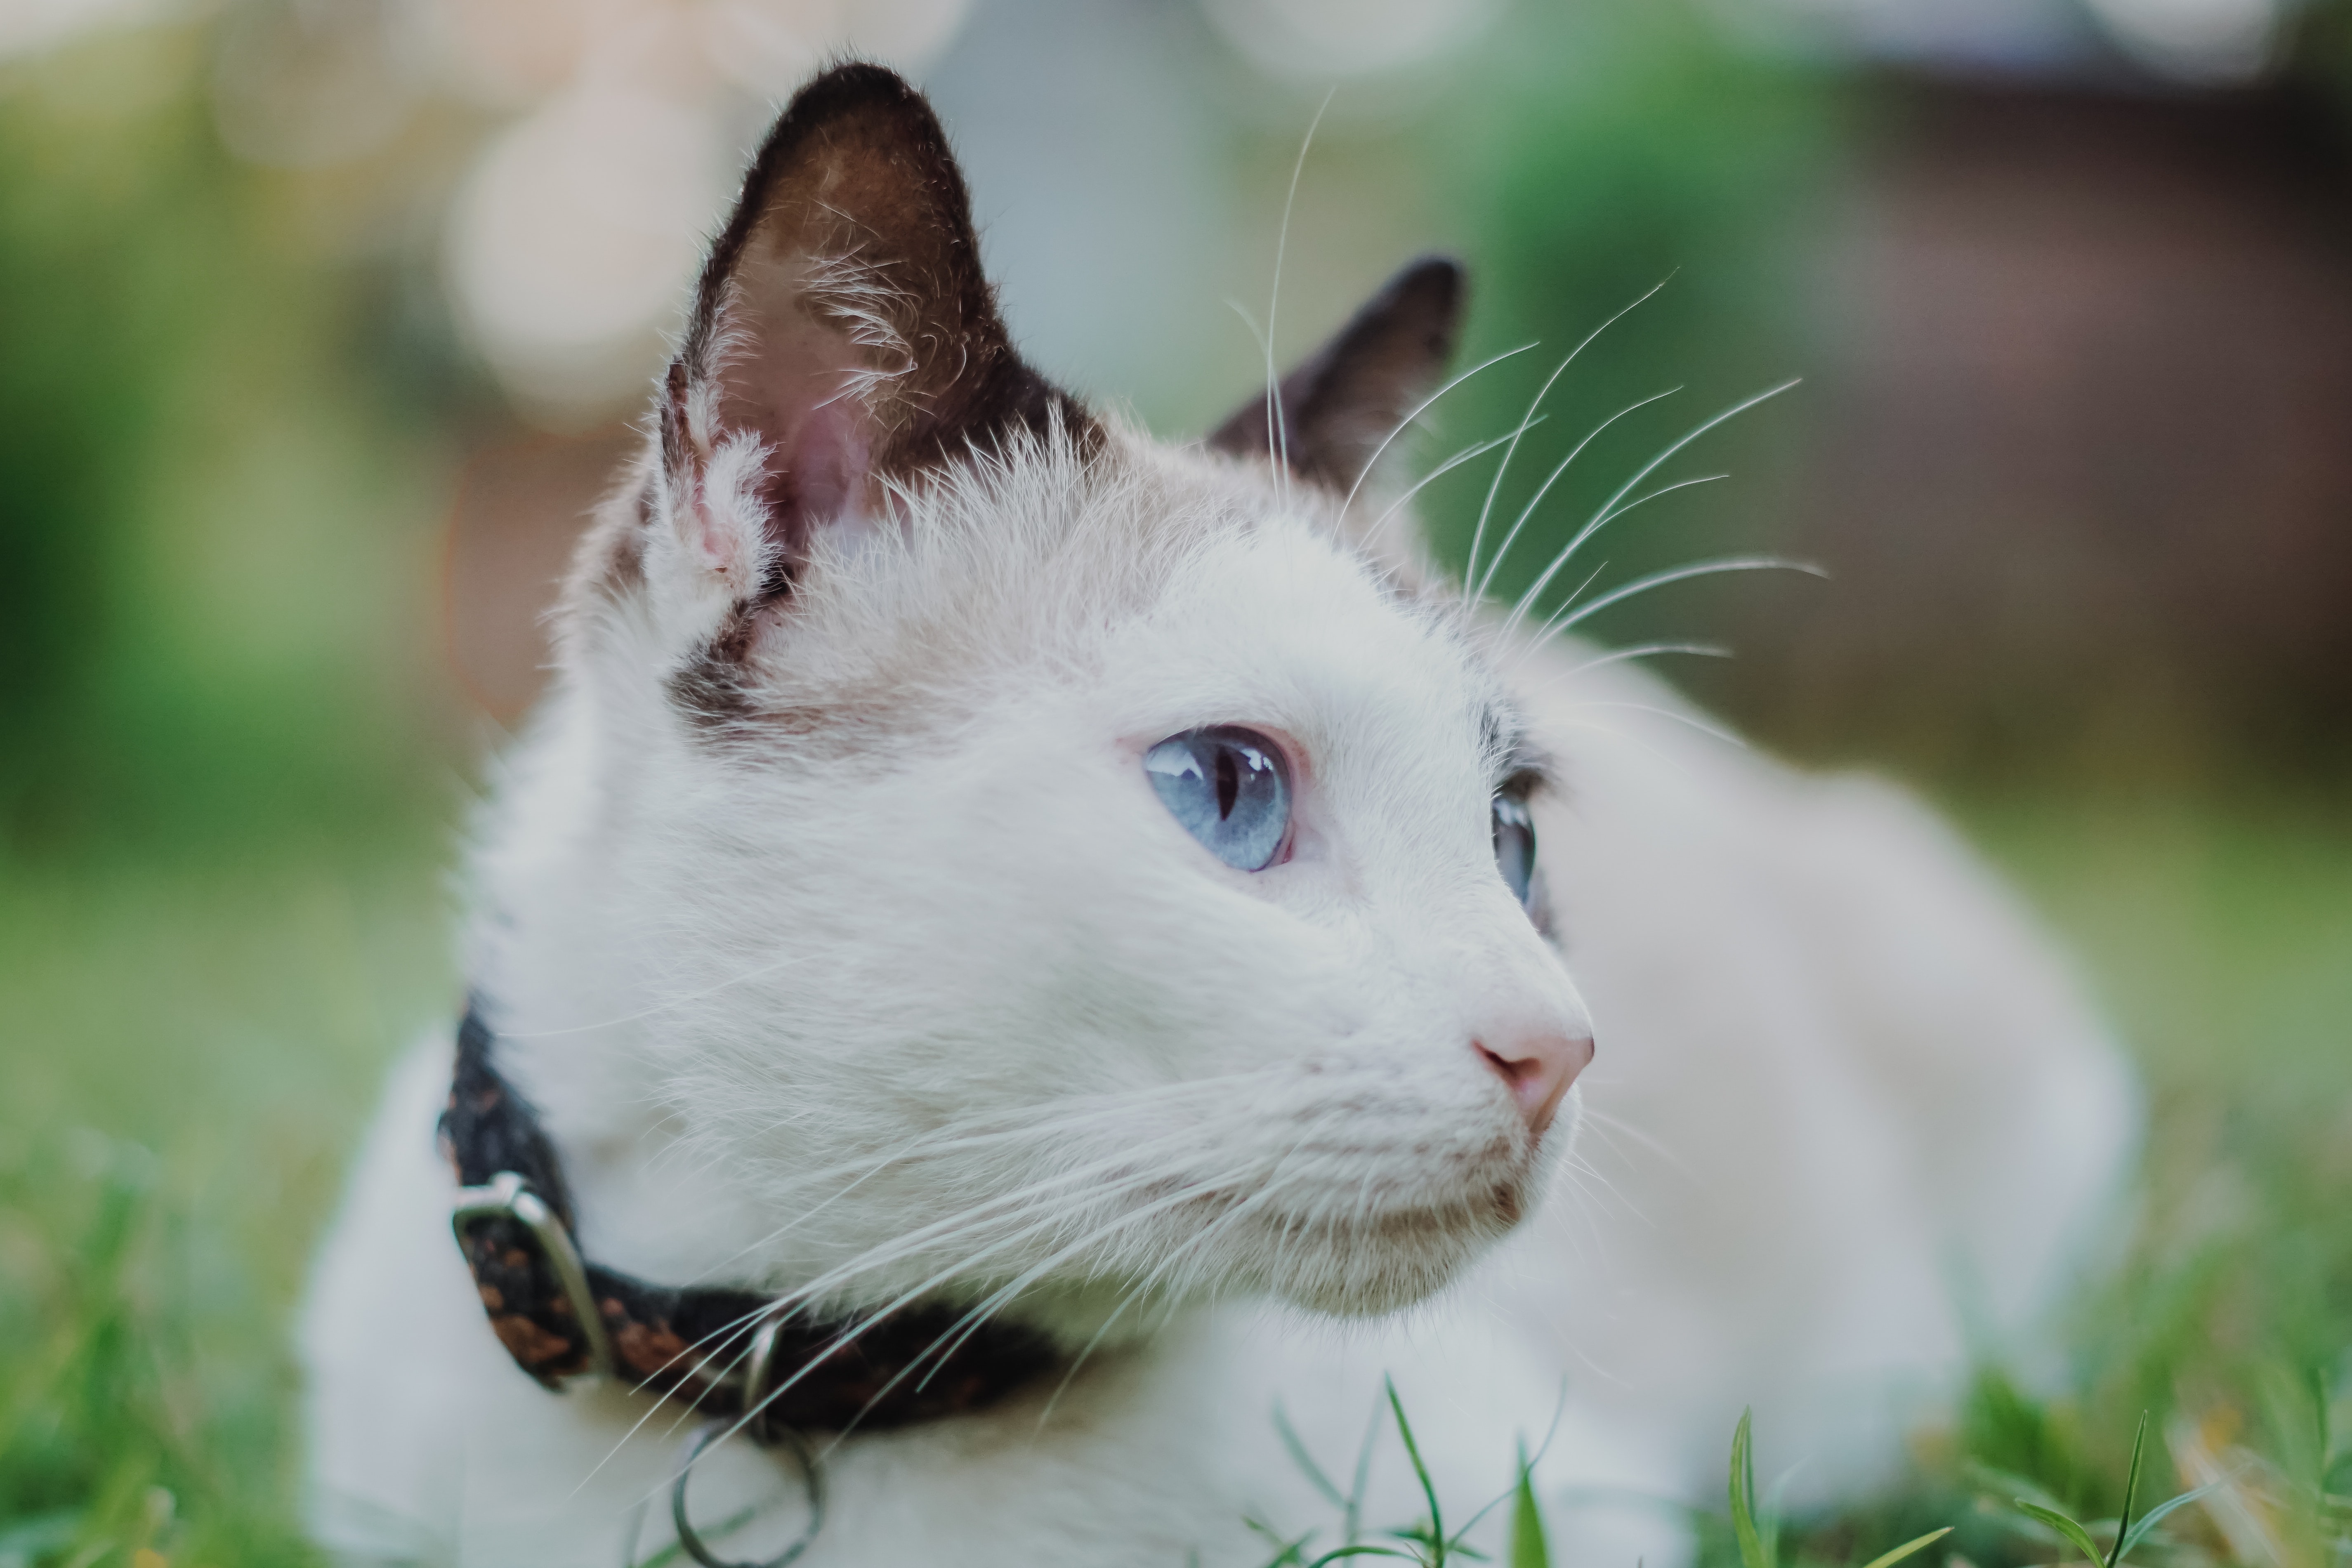
cat, mammal, vertebrate, small to medium sized cats, whiskers, felidae, white, grass, carnivore, eye, turkish van, aegean cat, snout, turkish angora, close up, plant, fur, ragdoll, wildlife, domestic short haired cat, Ojos azules, japanese bobtail, kitten